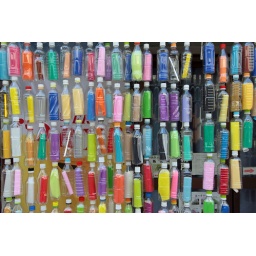
An inexpensive decoration with plastic bottles and colored paper. From the Koenji street art festival in Tokyo.